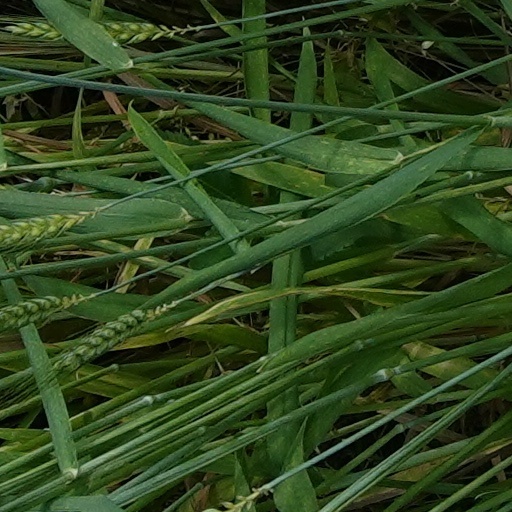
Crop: wheat